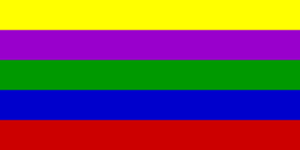
Baudh est un ancien État princier des Indes aujourd'hui partie de l'Odisha.